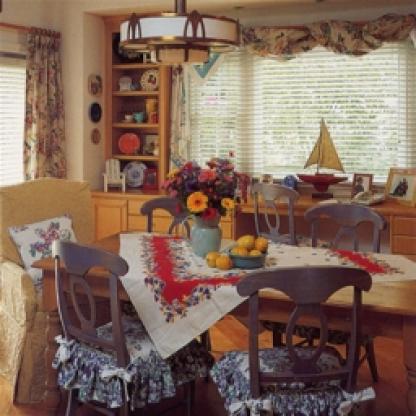
Scene: Indoor